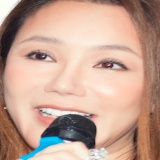
ca sĩ Hồ Quỳnh Hương